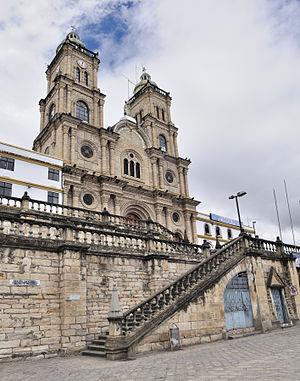
Azogues, Équateur